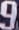
Number: 9